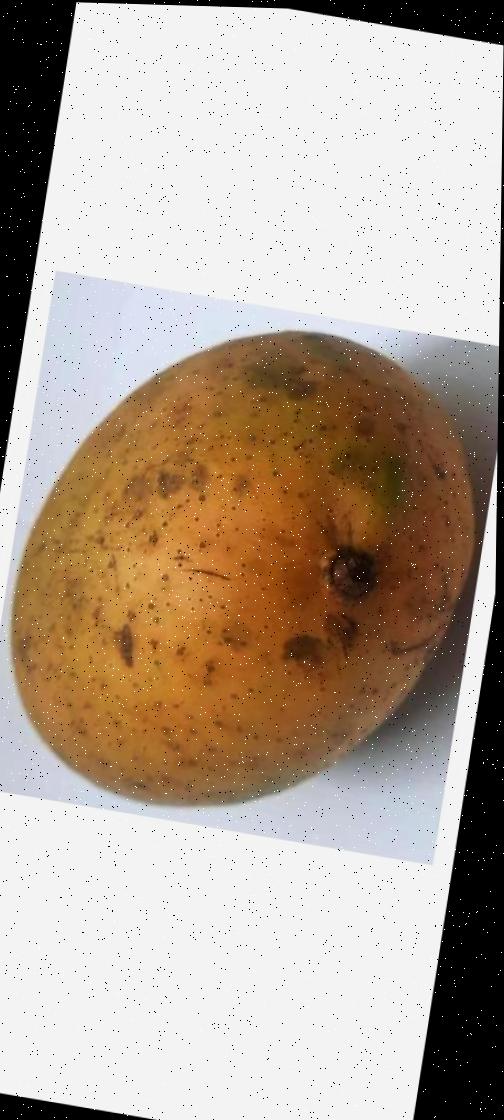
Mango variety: Ashshina Classic